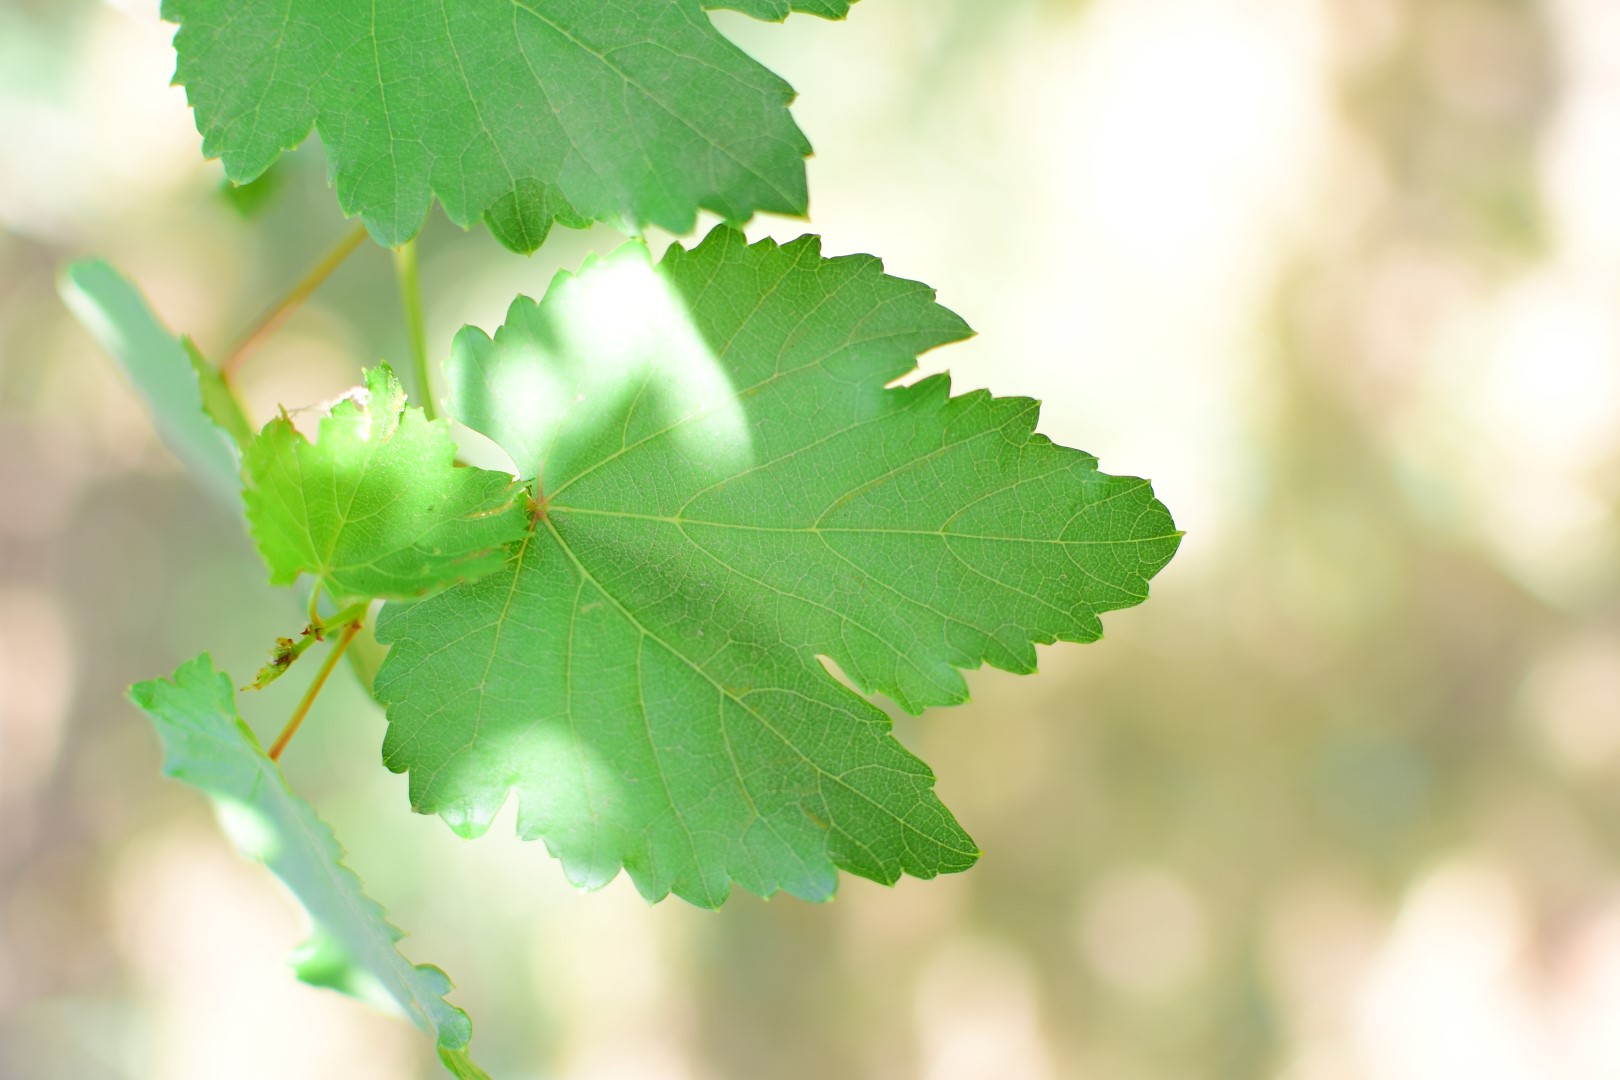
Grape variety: Frinsi